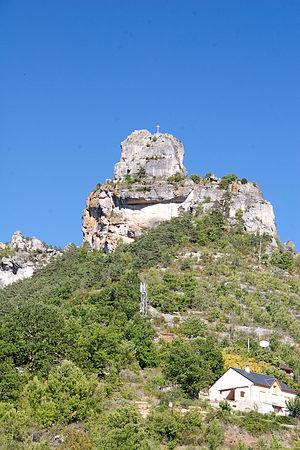
Rocher de Capluc Camera location44°
Le Rozier est une commune française, située dans le département de la Lozère, en région Occitanie.